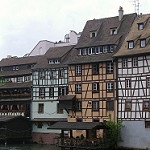
Label: buildings